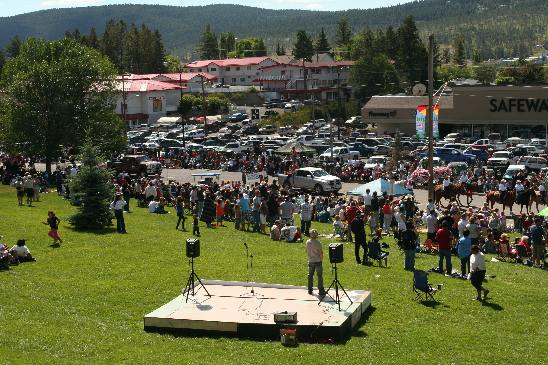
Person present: Yes